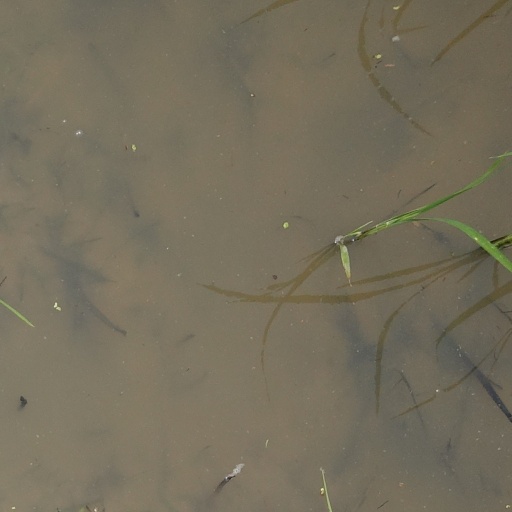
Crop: rice